Air source heat pump

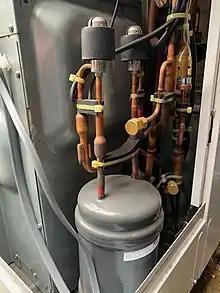
An internal view of the outdoor unit of an air source heat pump

Heating and cooling is accomplished by pumping a refrigerant through the heat pump's indoor and outdoor coils. Like in a refrigerator, a compressor, condenser, expansion valve and evaporator are used to change states of the refrigerant between colder liquid and hotter gas states.